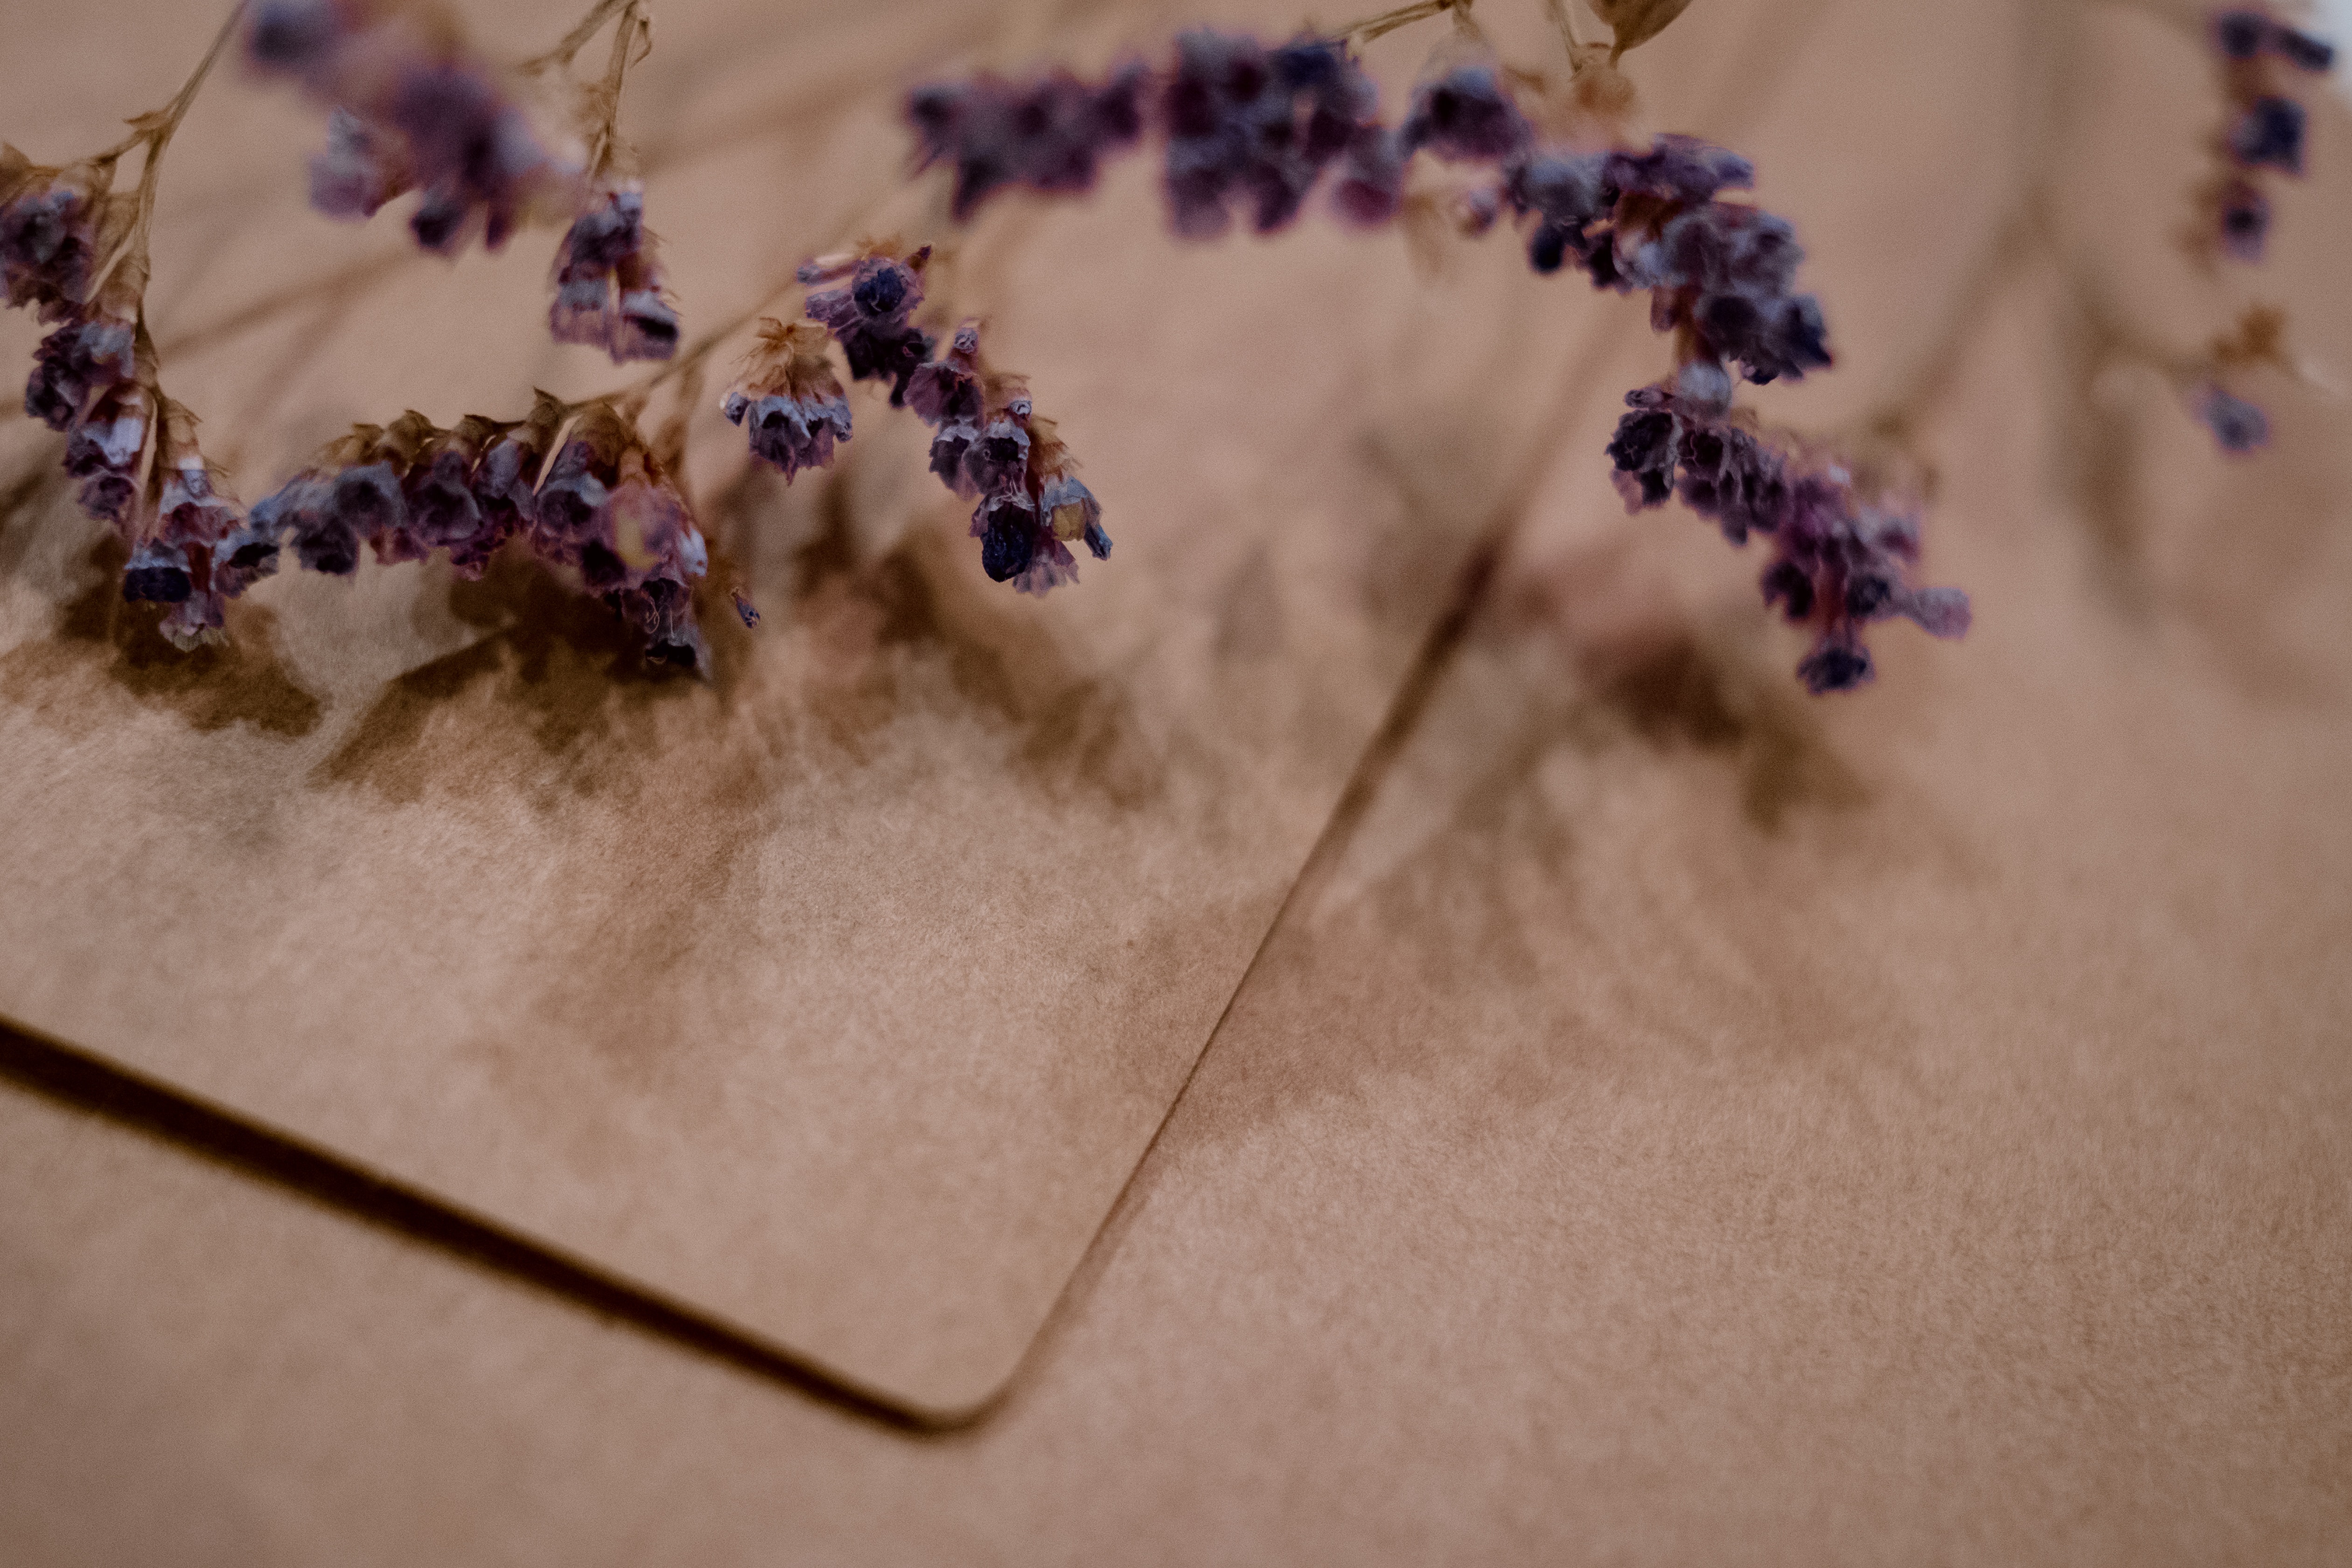
lavender, violet, purple, flower, english lavender, plant, fashion accessory